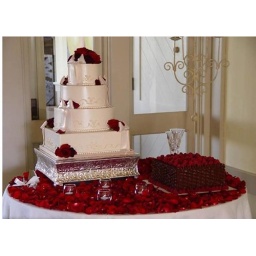
My favorite thing in this pic is the base used for the cake &amp;amp; the mini side cake &amp;amp; votives.